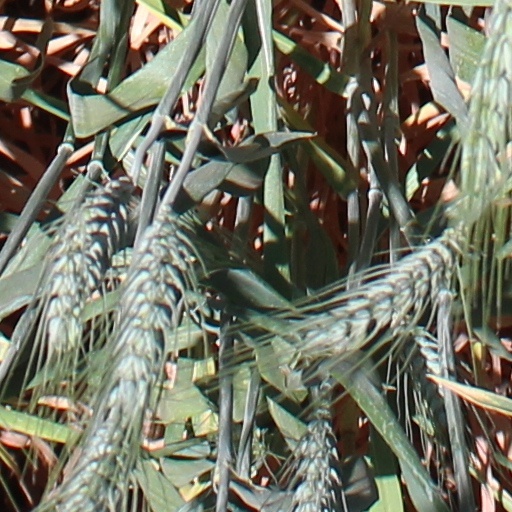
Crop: wheat